Oleg Kuvaev

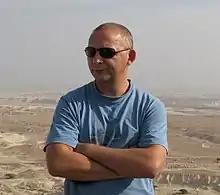
Kuvaev in 2008

Oleg Igorevich Kuvaev (born 6 February 1967) is a Russian-Israeli artist, designer and animator, known for his "Masyanya" flash-animated series. Since first appearing in the Russian Internet on October 22, 2001, "Masyanya" has become nearly a cult figure.